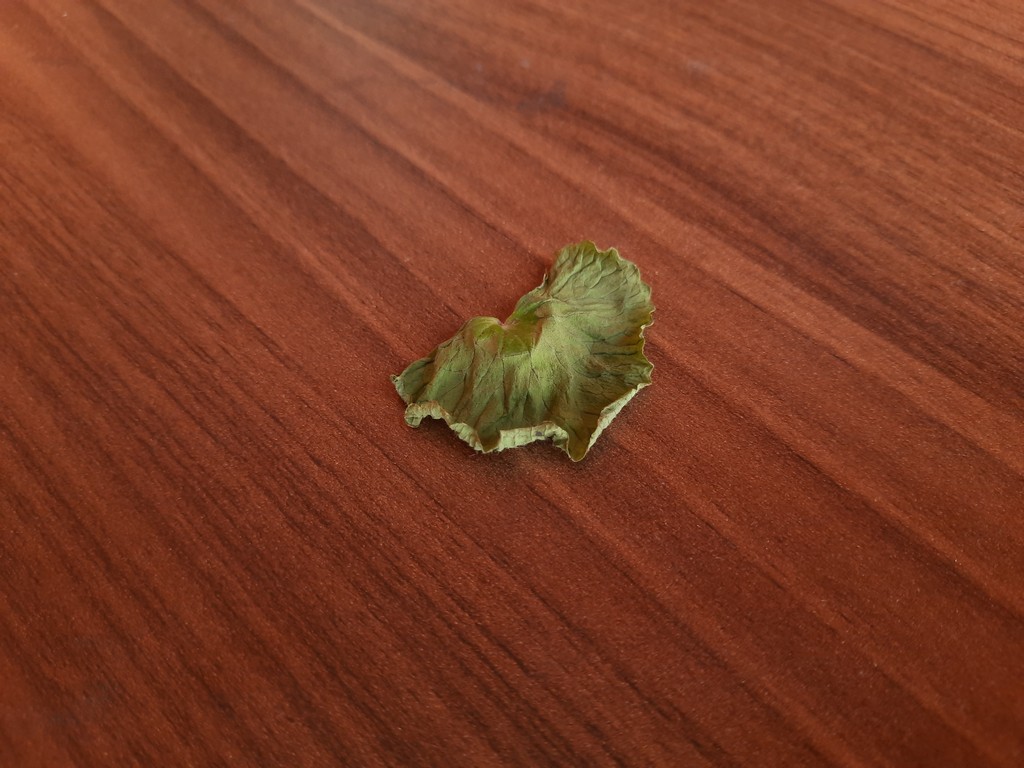
Label: Dried